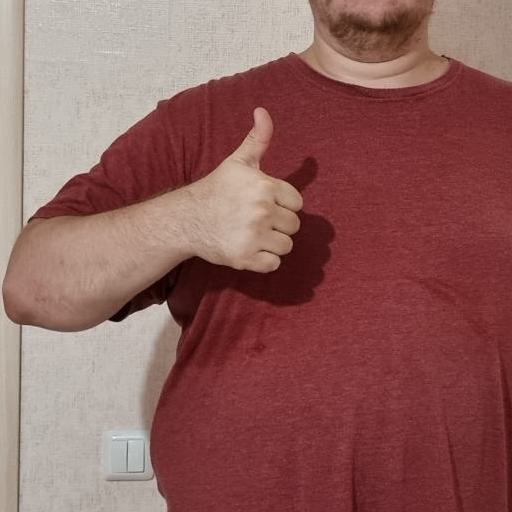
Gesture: like